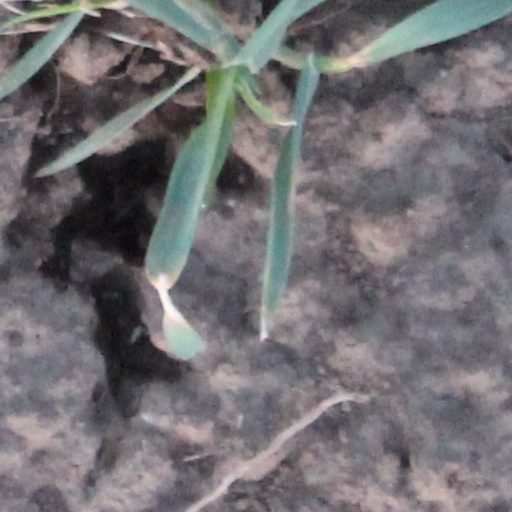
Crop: wheat